Kyle Hebert

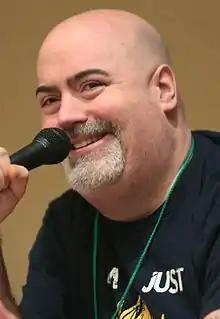
Hebert at Saboten Con in 2016

Kyle Henry Hebert is an American voice actor known for his work in anime and video game series, such as the teenage/adult Gohan and the narrator in the Funimation dub of the "Dragon Ball series", Sousuke Aizen in "Bleach", Ryu in the "Street Fighter" video game series, Kiba Inuzuka in "Naruto", Kamina in "Gurren Lagann", Ryuji Suguro in "Blue Exorcist", Noriaki Kakyoin in "", Dribble and Dr. Crygor in "WarioWare Gold", and Big the Cat in "Sonic the Hedgehog".